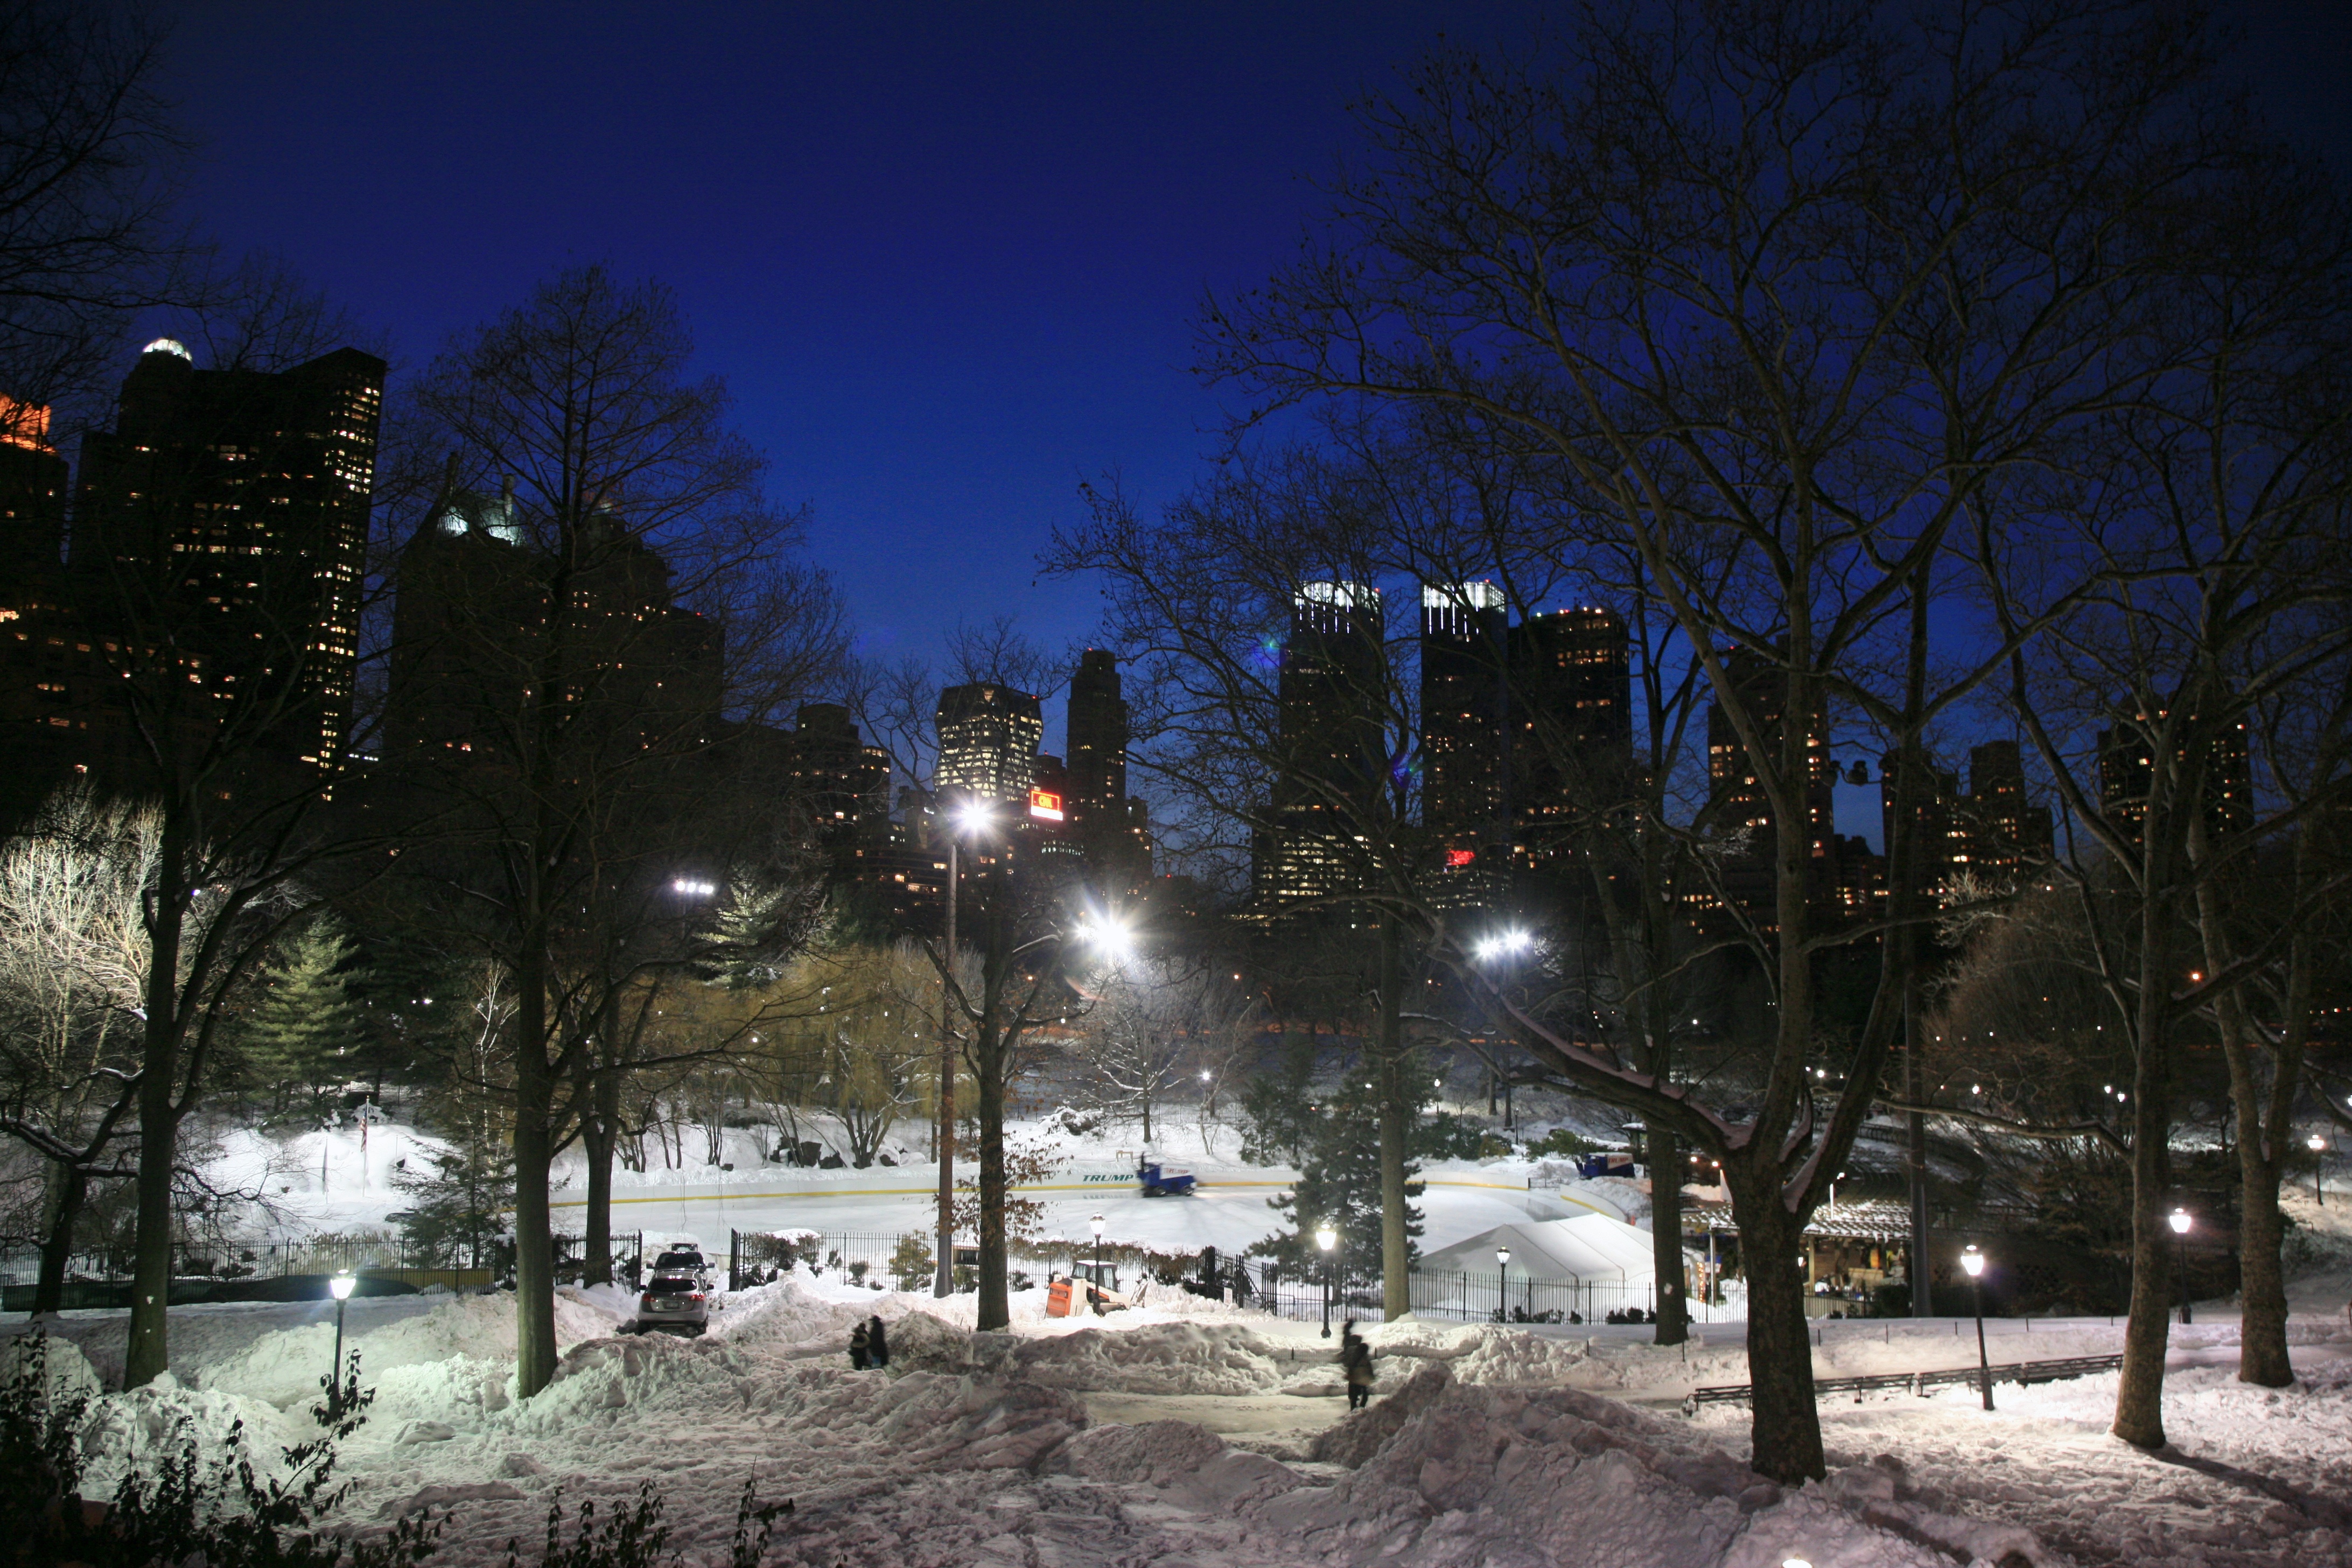
tree, snow, winter, light, night, cityscape, dusk, evening, nyc, park, weather, street light, lighting, season, newyork, newyorkcity, ny, centralpark, freezing, urban area